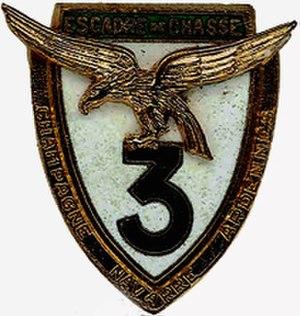
Insigne 3e Escadre de Chasse
La 3ᵉ escadre de chasse est une unité de combat de l'Armée de l'air française volant sur Mirage 2000D depuis la base de Nancy-Ochey dans le département de Meurthe-et-Moselle.